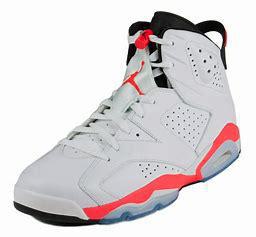
Brand: Nike
Model: Air Jordan 6